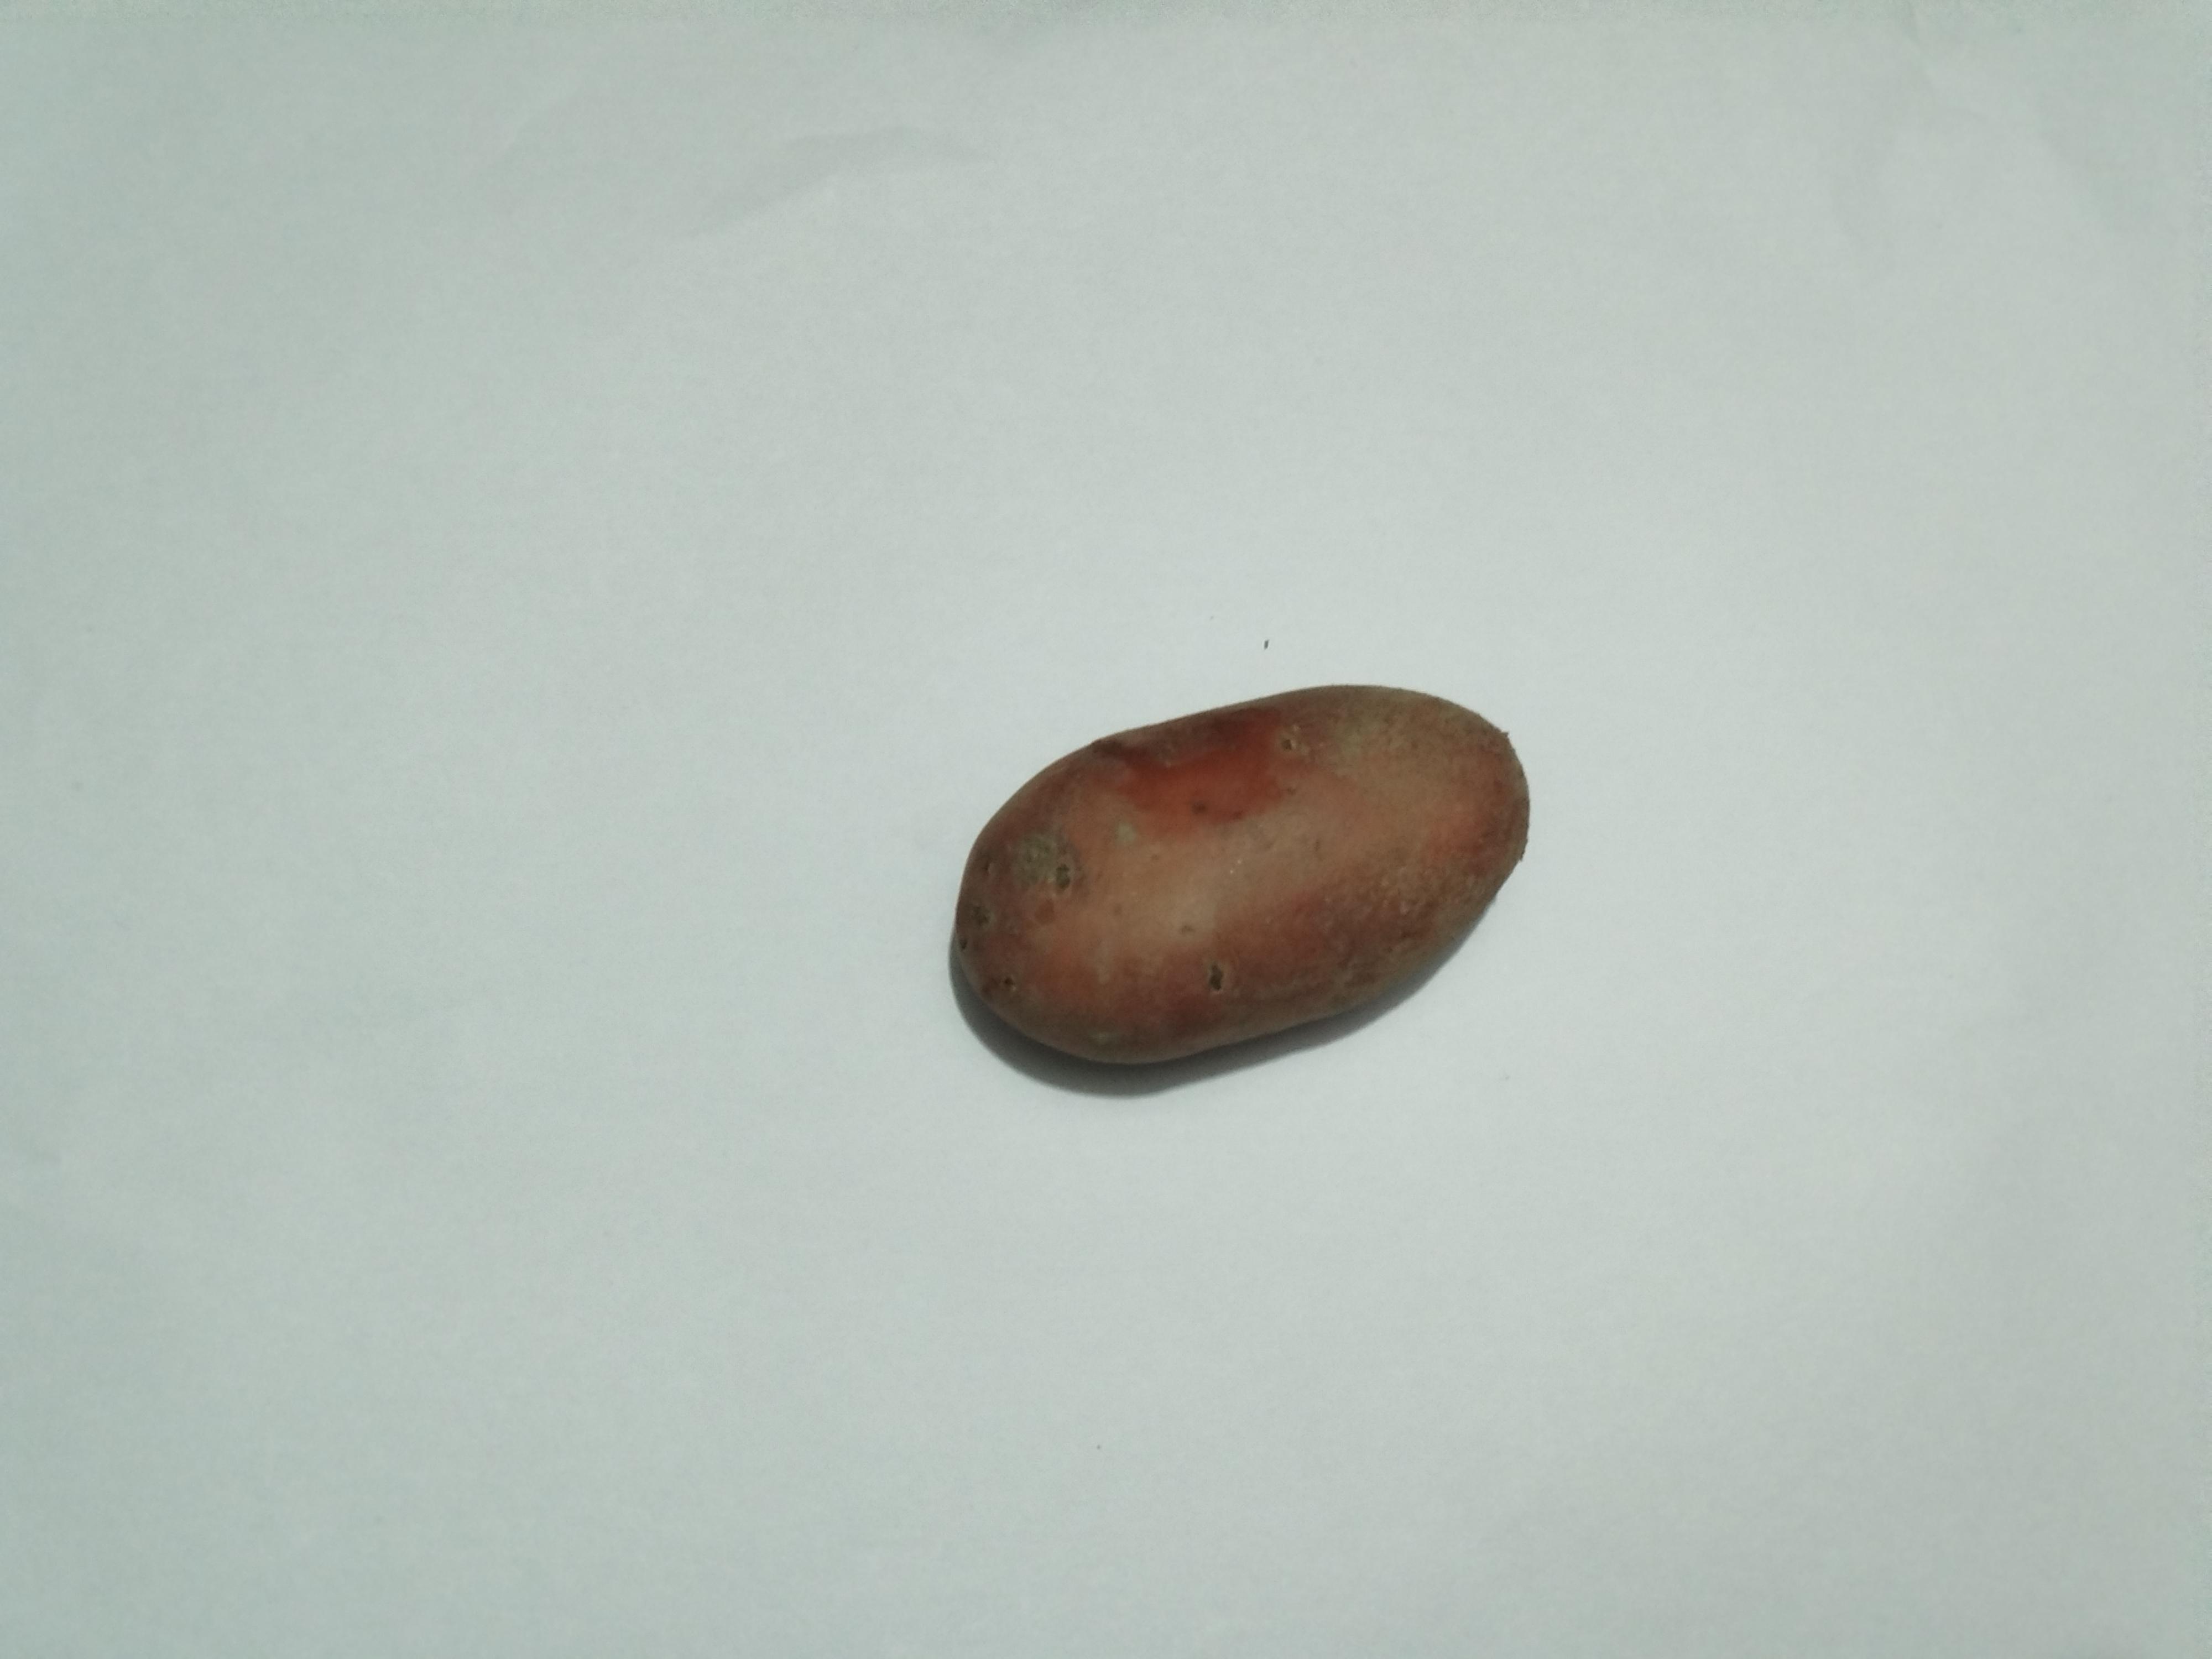
Label: Potato